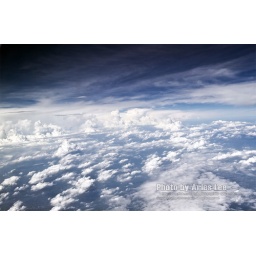
flying in the sky